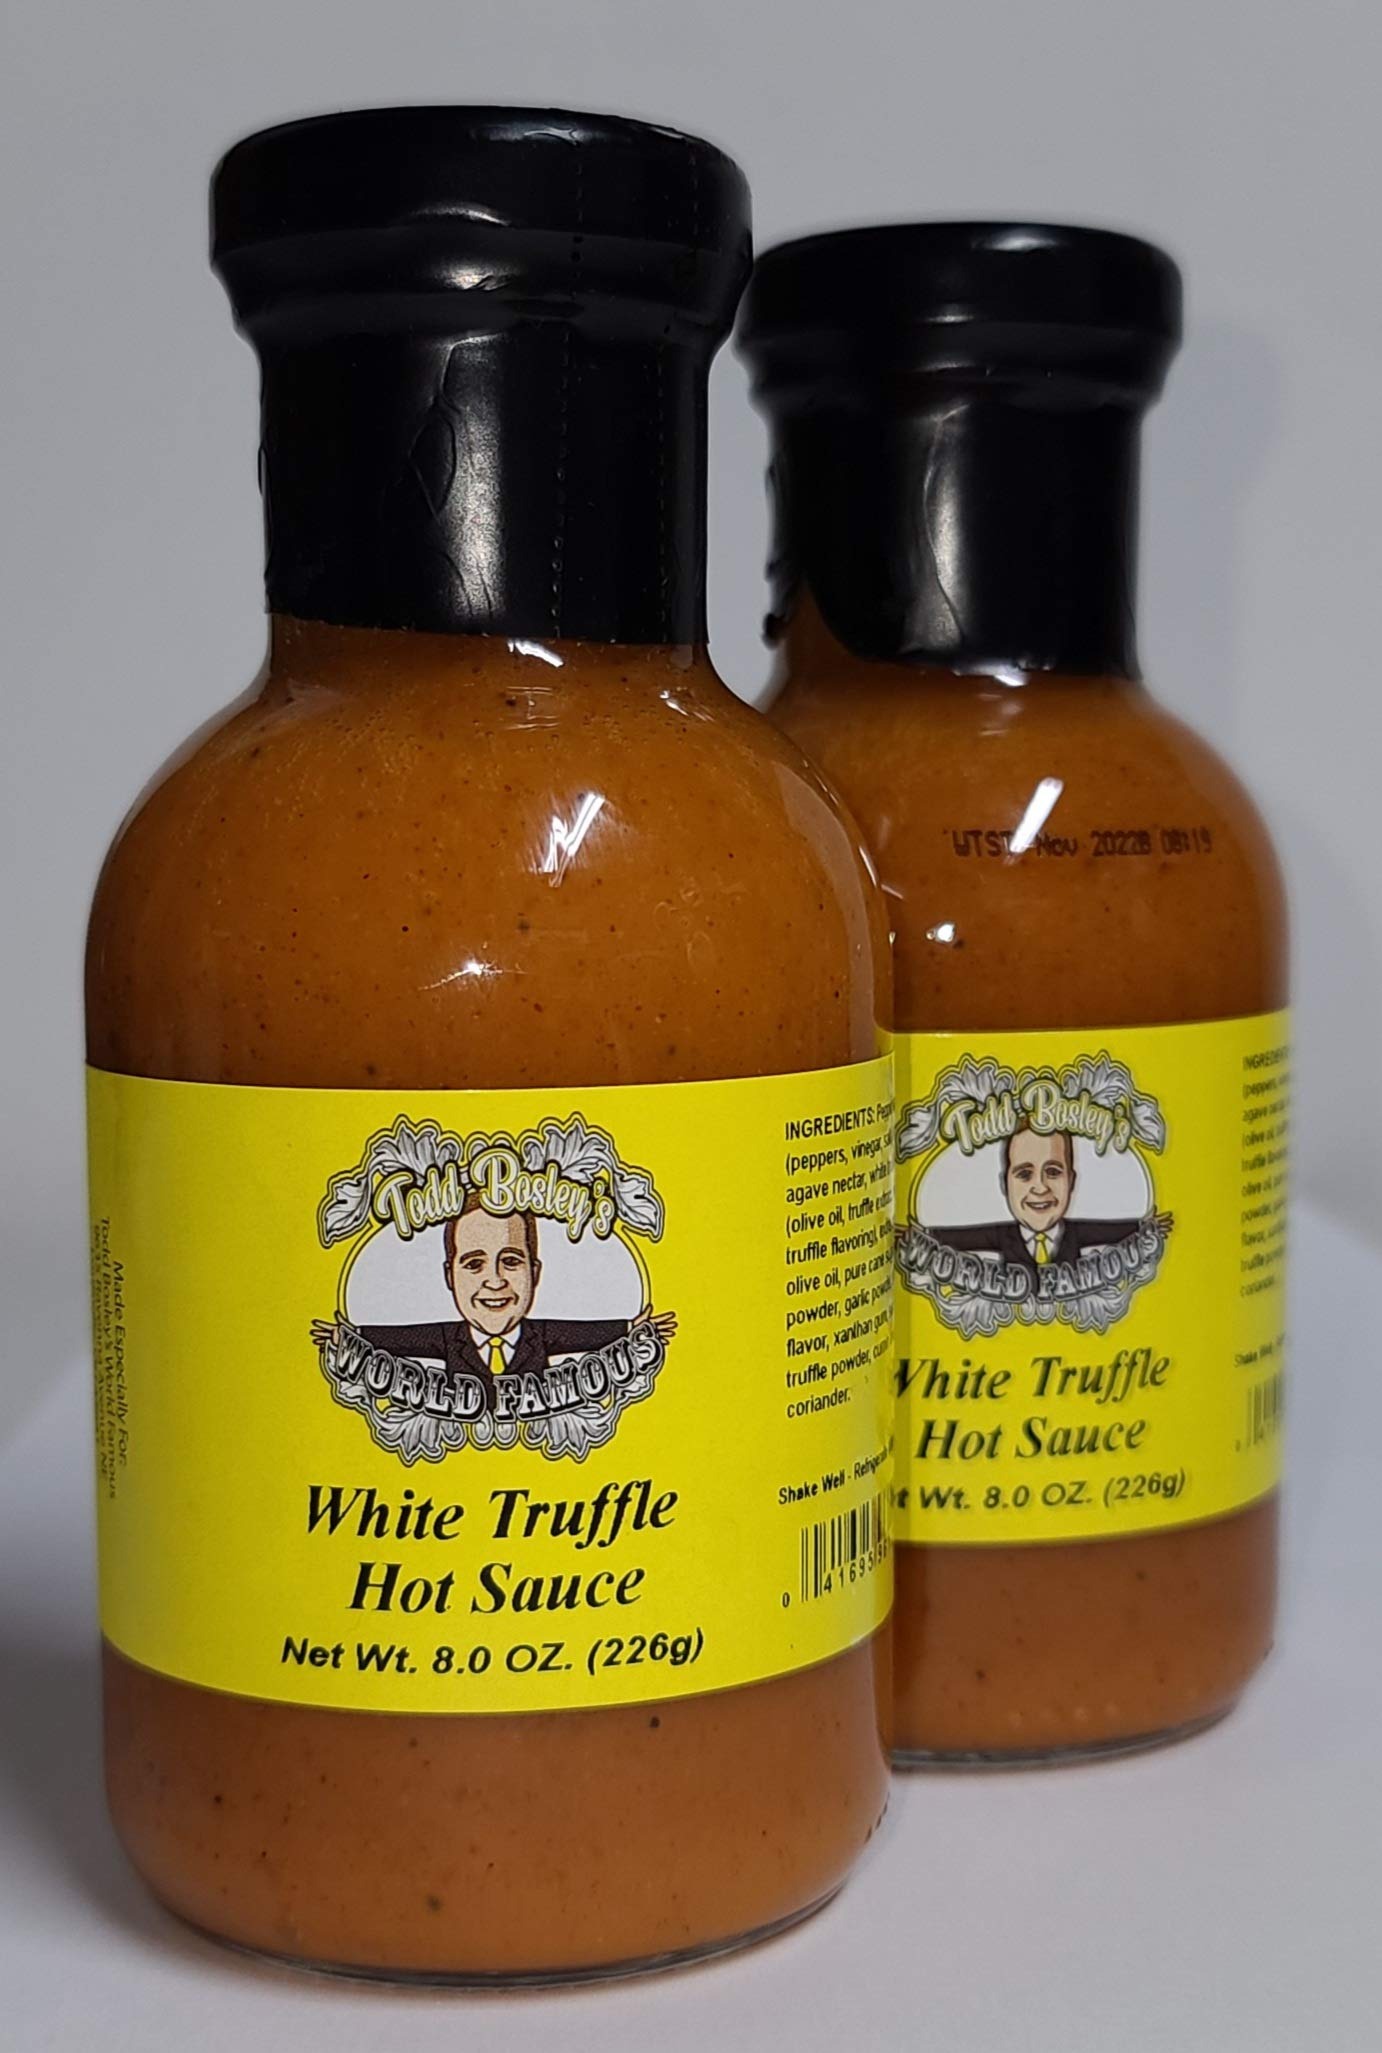
Item Name: Todd Bosley's World Famous White Truffle Hot Sauce (2 Pack)
Bullet Point 1: Our World Famous Luxury Spicy Truffle Hot Sauce!
Bullet Point 2: You won't be able to get enough of this amazing hot sauce!
Bullet Point 3: Try on any number of your favorite dishes!
Bullet Point 4: One taste of this and you'll see why it's called "World Famous"
Product Description: Our World Famous Luxury Spicy Truffle Hot Sauce! You won't be able to get enough of this amazing hot sauce! Try on any number of your favorite dishes! One taste of this and you'll see why it's called "World Famous"
Value: 2.0
Unit: Count

Price: 32.99